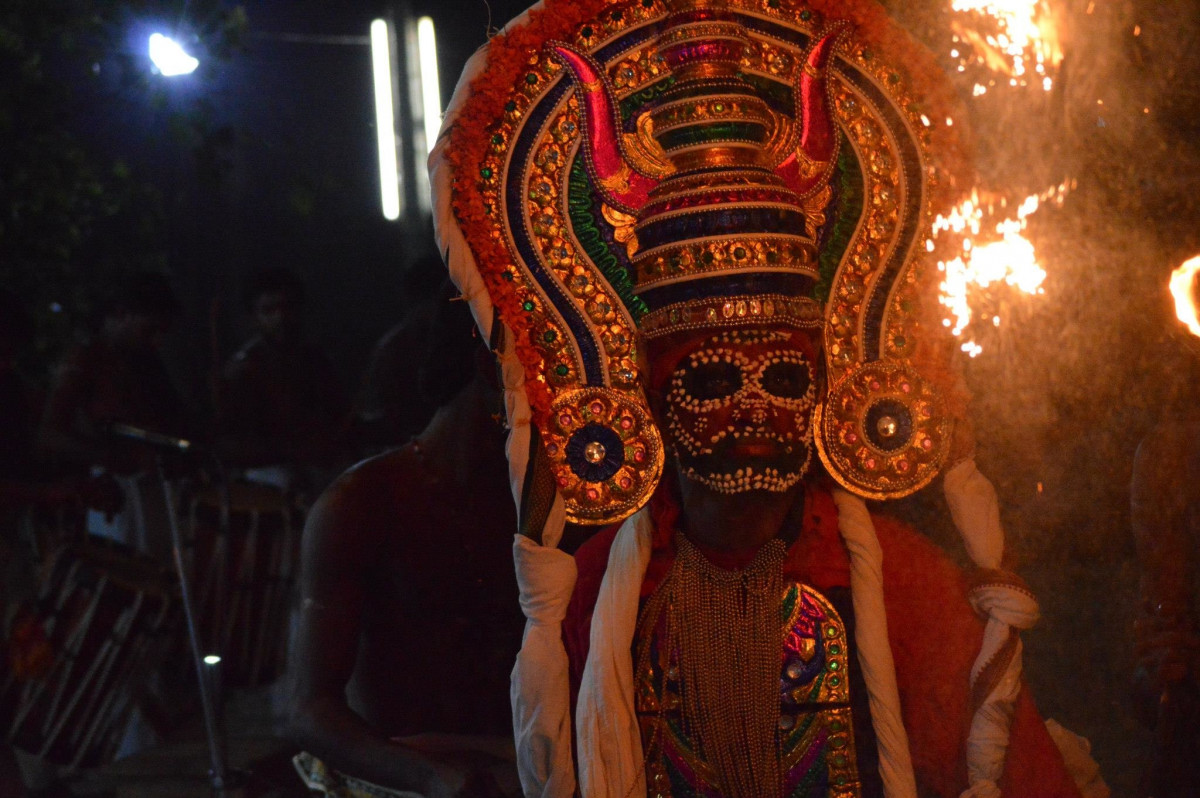
Tags: art, temple